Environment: real
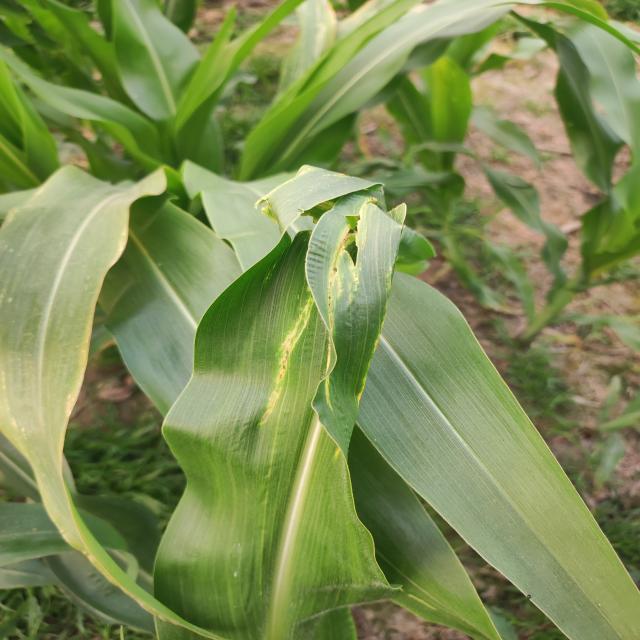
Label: fall_armyworm